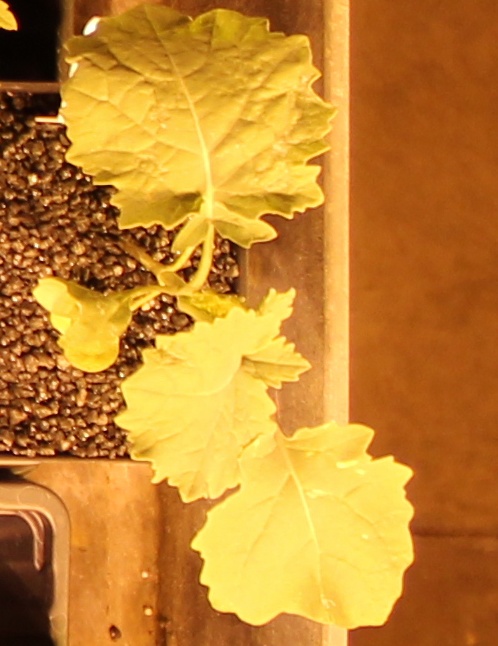
Label: Canola